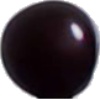
Label: Cherry Wax Black 1